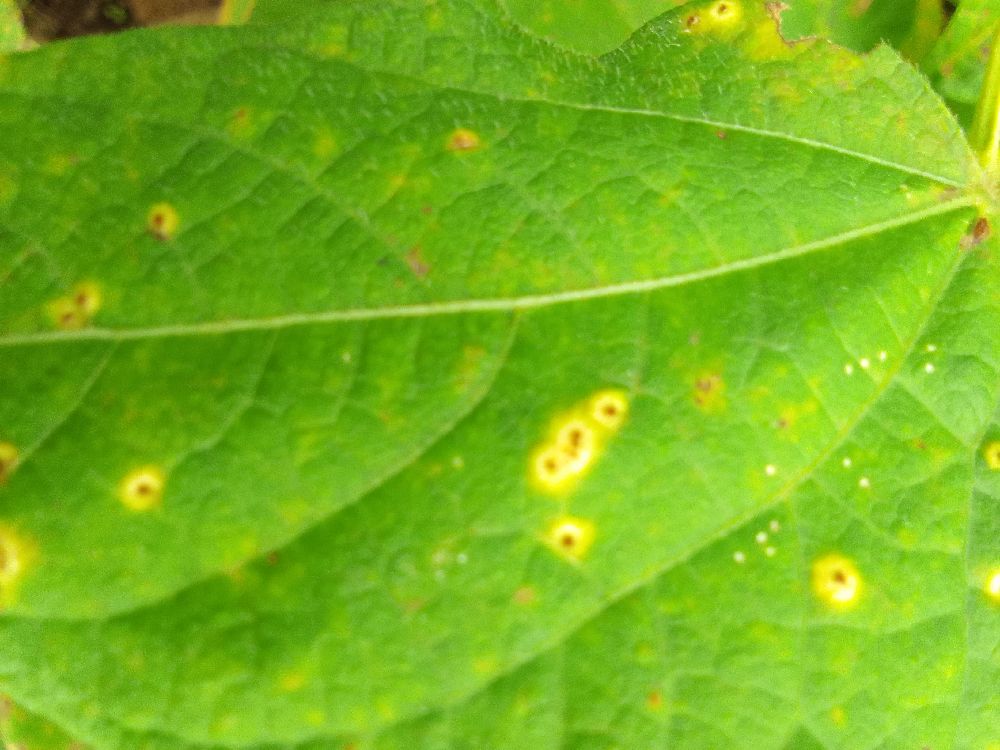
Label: rust